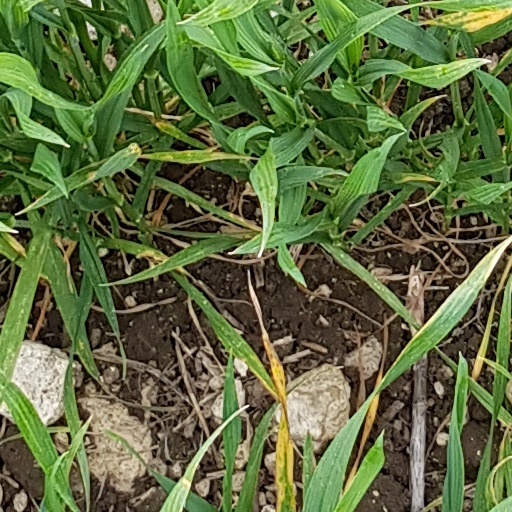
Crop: wheat